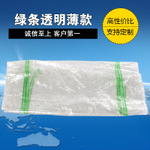
Label: plastic